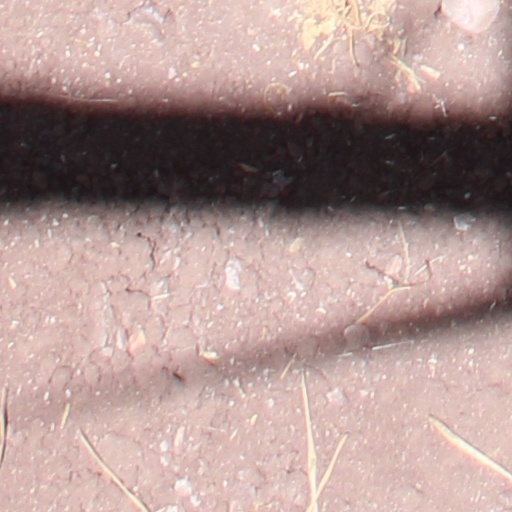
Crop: wheat